Nand Singh (saint)

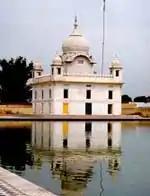
Gurdwara Nanaksar in Jagraon, dedicated to Nand Singh

Nand Singh left his house to do sewa at Gurdwara Sahib in Firozpur. He acquired a distinct group of followers during his lifetime. At a very young age, he left his family to seek enlightenment and became a disciple of Maha Harnam Singh, another great Saint of great spirit. There he met Harnam Singh, who was impressed by his spirituality. He mentored him in the ways of devotion and the spirit of sacrifice.